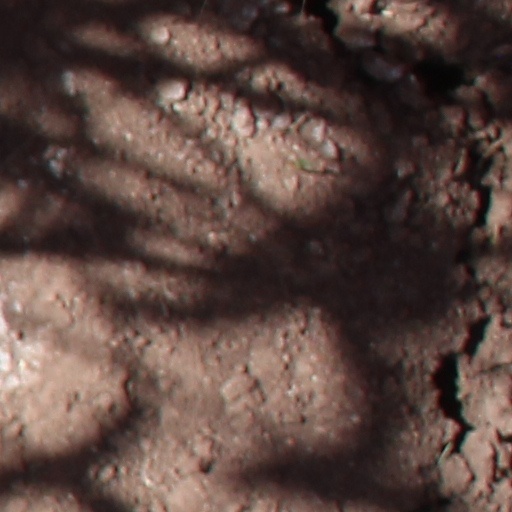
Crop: wheat